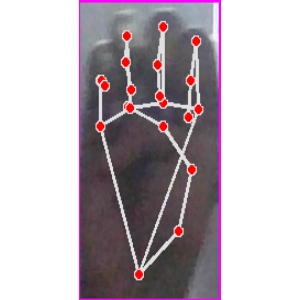
अक्षर: म